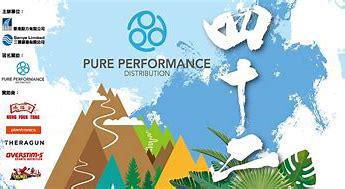
Brand: Salomon
Model: 100